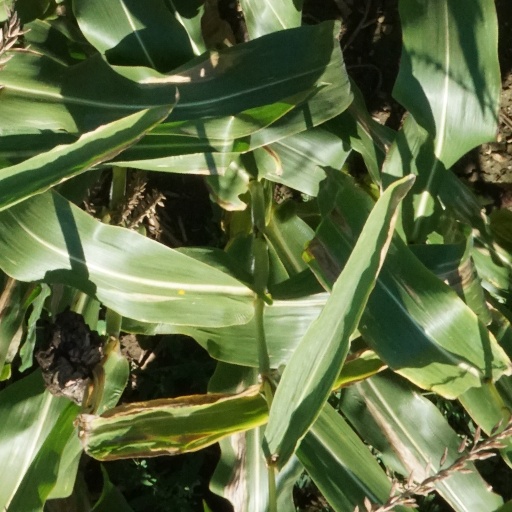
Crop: maize; corn